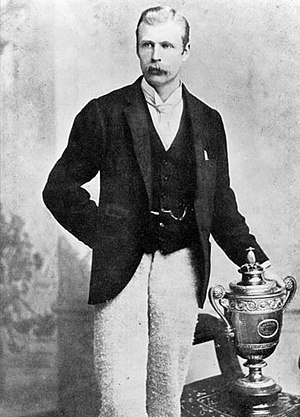
Willoughby Hamilton
Willoughby Hamilton var en irsk tennis- og fodboldspiller.